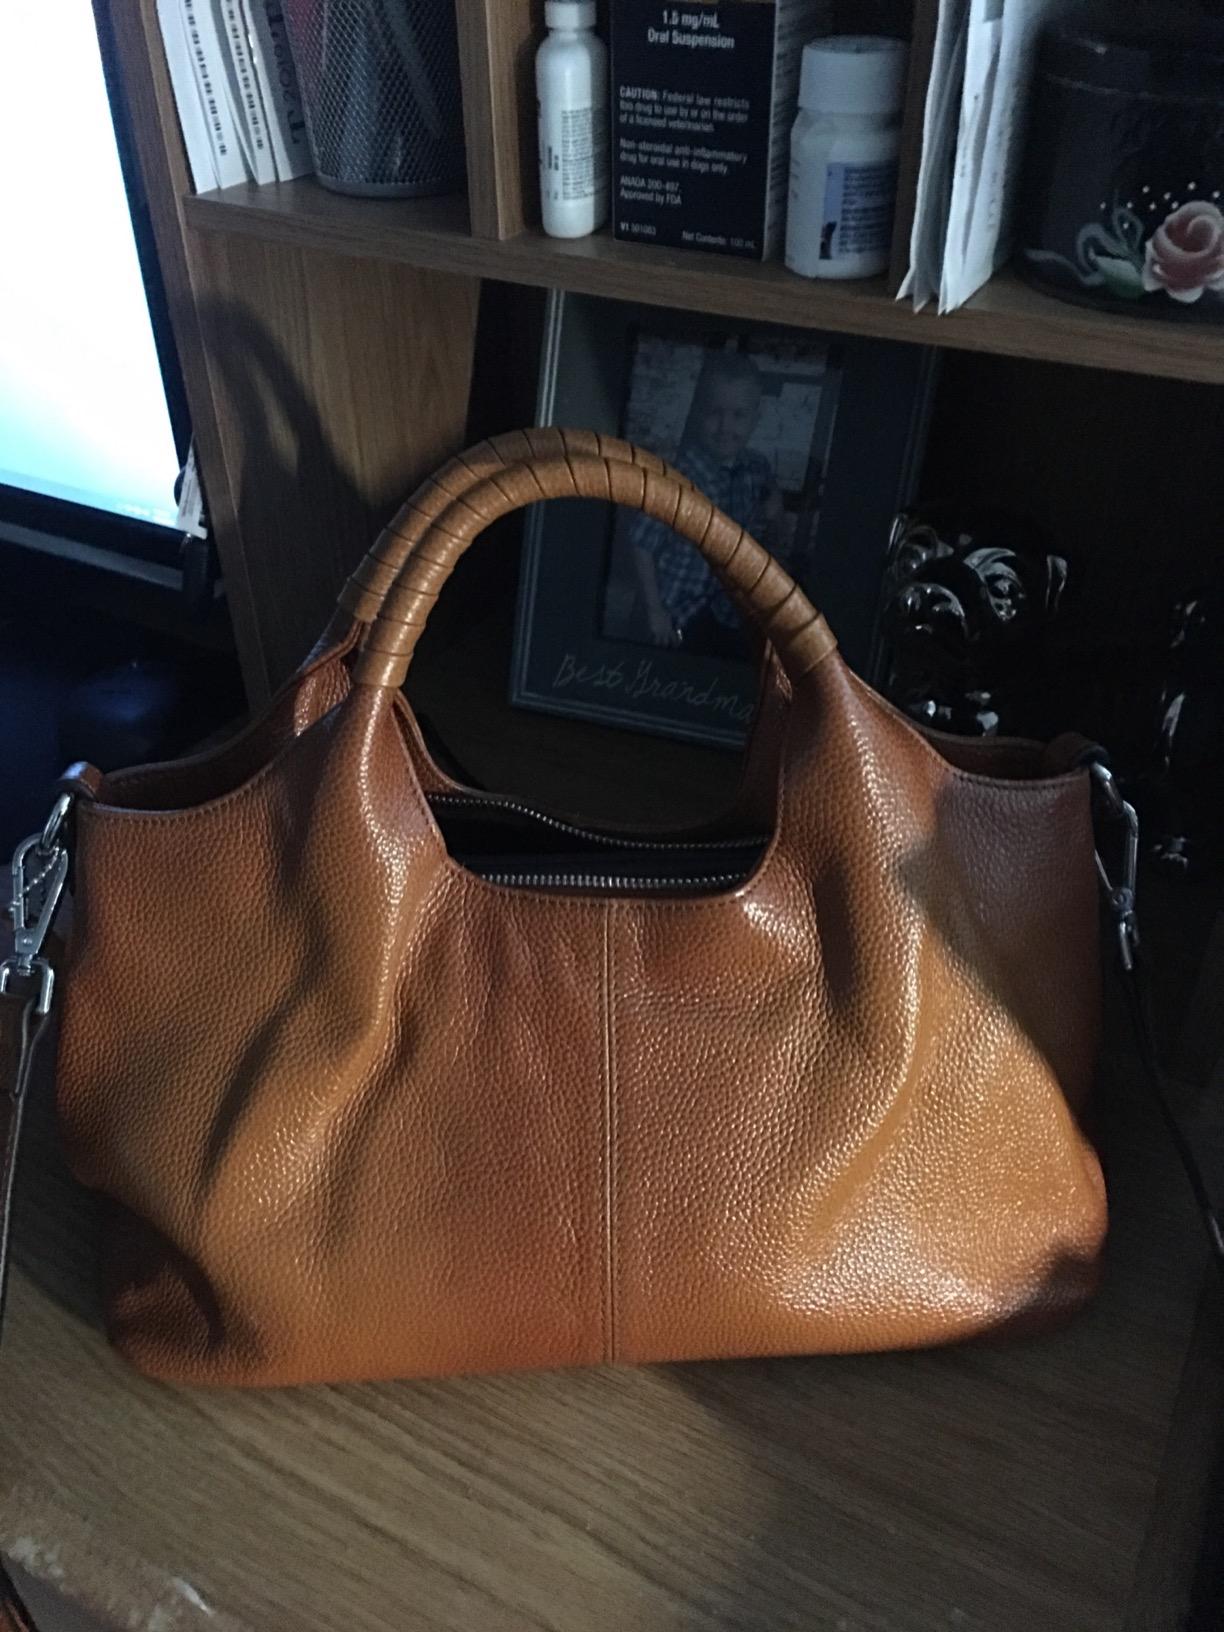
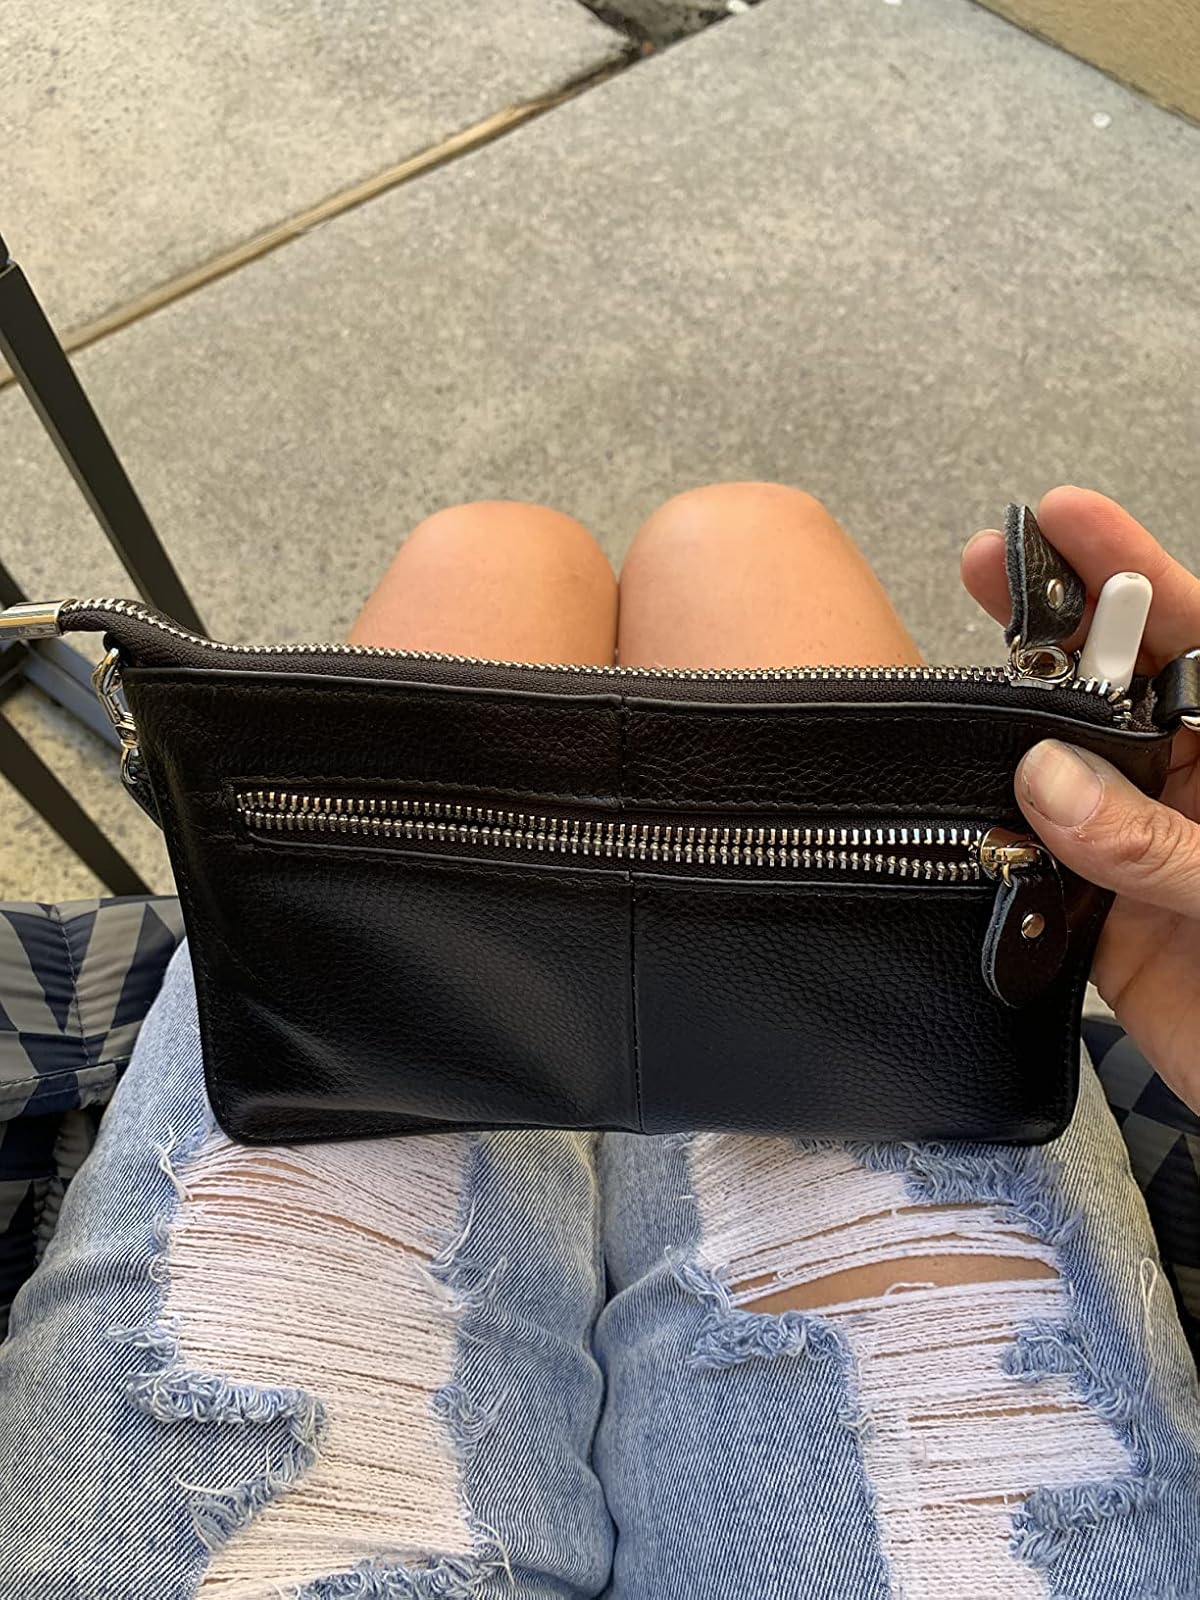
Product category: accessories_handbag
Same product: no